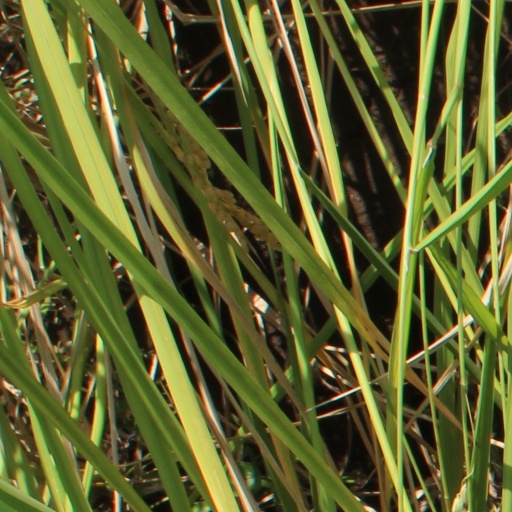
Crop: rice